Glider (aircraft)

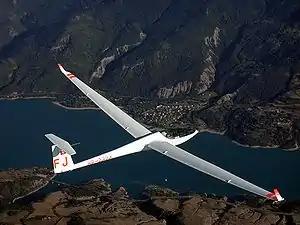
Single-seat high performance fiberglass Glaser-Dirks DG-808 glider

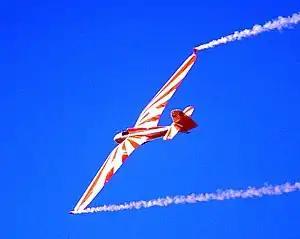
Aerobatic glider with tip smoke, pictured on July 2, 2005, in Lappeenranta, Finland

A glider is a fixed-wing aircraft that is supported in flight by the dynamic reaction of the air against its lifting surfaces, and whose free flight does not depend on an engine. Most gliders do not have an engine, although motor-gliders have small engines for extending their flight when necessary by sustaining the altitude (normally a sailplane relies on rising air to maintain altitude) with some being powerful enough to take off by self-launch.